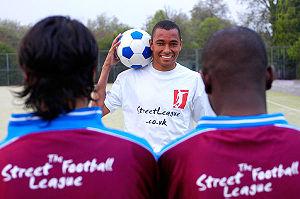
Gilberto Silva de son nom complet Gilberto Aparecido da Silva, né le 7 octobre 1976 à Lagoa da Prata, est un footballeur international brésilien. Il évolue en tant que milieu de terrain défensif à l'Atlético Mineiro.